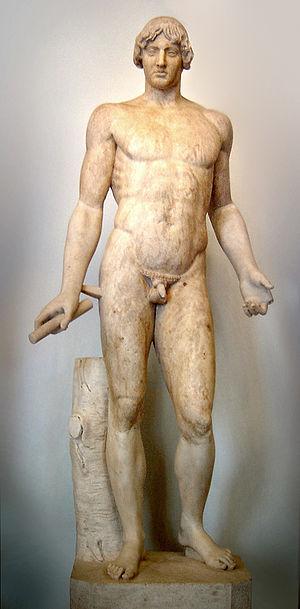
Calamis est un sculpteur grec du style sévère, actif au début du Vᵉ siècle av. J.-C., entre -480 et -450 environ.